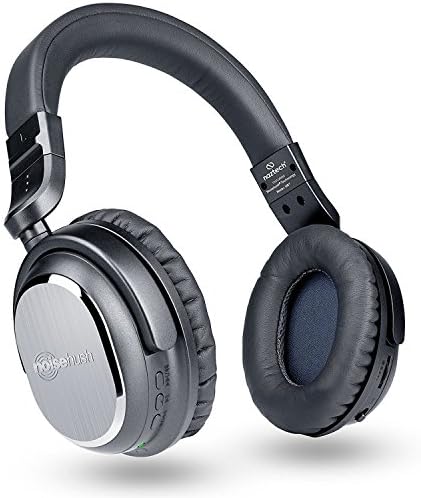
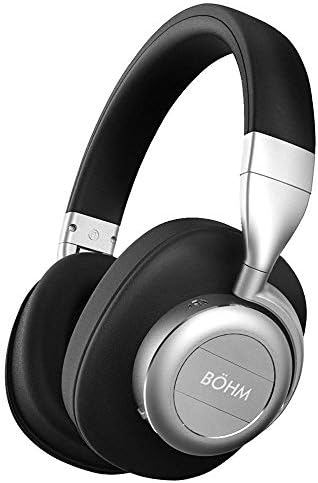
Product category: headphones
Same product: no